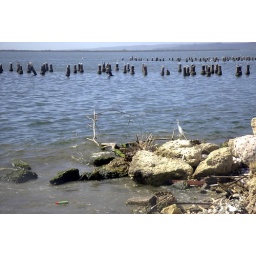
A white bird sits on the rocks at the waterfront in Kingston Jamaica